Hervé Lacelles

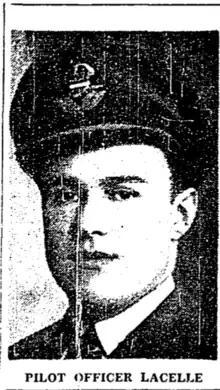
Lacelles in 1942

Joseph Harvey Milton Lacelle (January 18, 1918 – June 28, 1942) was a Canadian boxer who competed in the 1936 Summer Olympics.